Valais

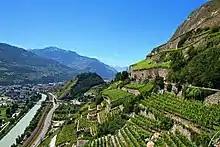
Terraced vineyards in the Rhône Valley

Due to the high mountains surrounding the plains of the Rhône, the climate of central Valais is particularly dry, much drier than in the rest of Switzerland. While locations at high elevations are highly exposed to rainfall and snowfall, average rainfall per year is only about 600 mm in Sion, corresponding to 50% of that of Lucerne (north of the Alps) and 30% of that of Locarno (south of the Alps). Officially, the driest location in Valais and Switzerland is Stalden, with 545 mm of rainfall per year. Valais is often described as "semi-arid", although it is not in the climatic sense of the term. Therefore, in some areas, such as Les Follatères, are found plants that are uncommon or absent in the rest of Switzerland, such as cactuses. On the lower south-facing slopes of the Bernese Alps, numerous vineyards are cultivated, between Fully and Leuk. Unlike in the rest of the country, irrigated agriculture is common in Valais.